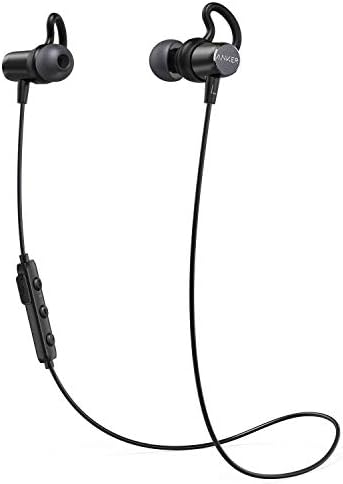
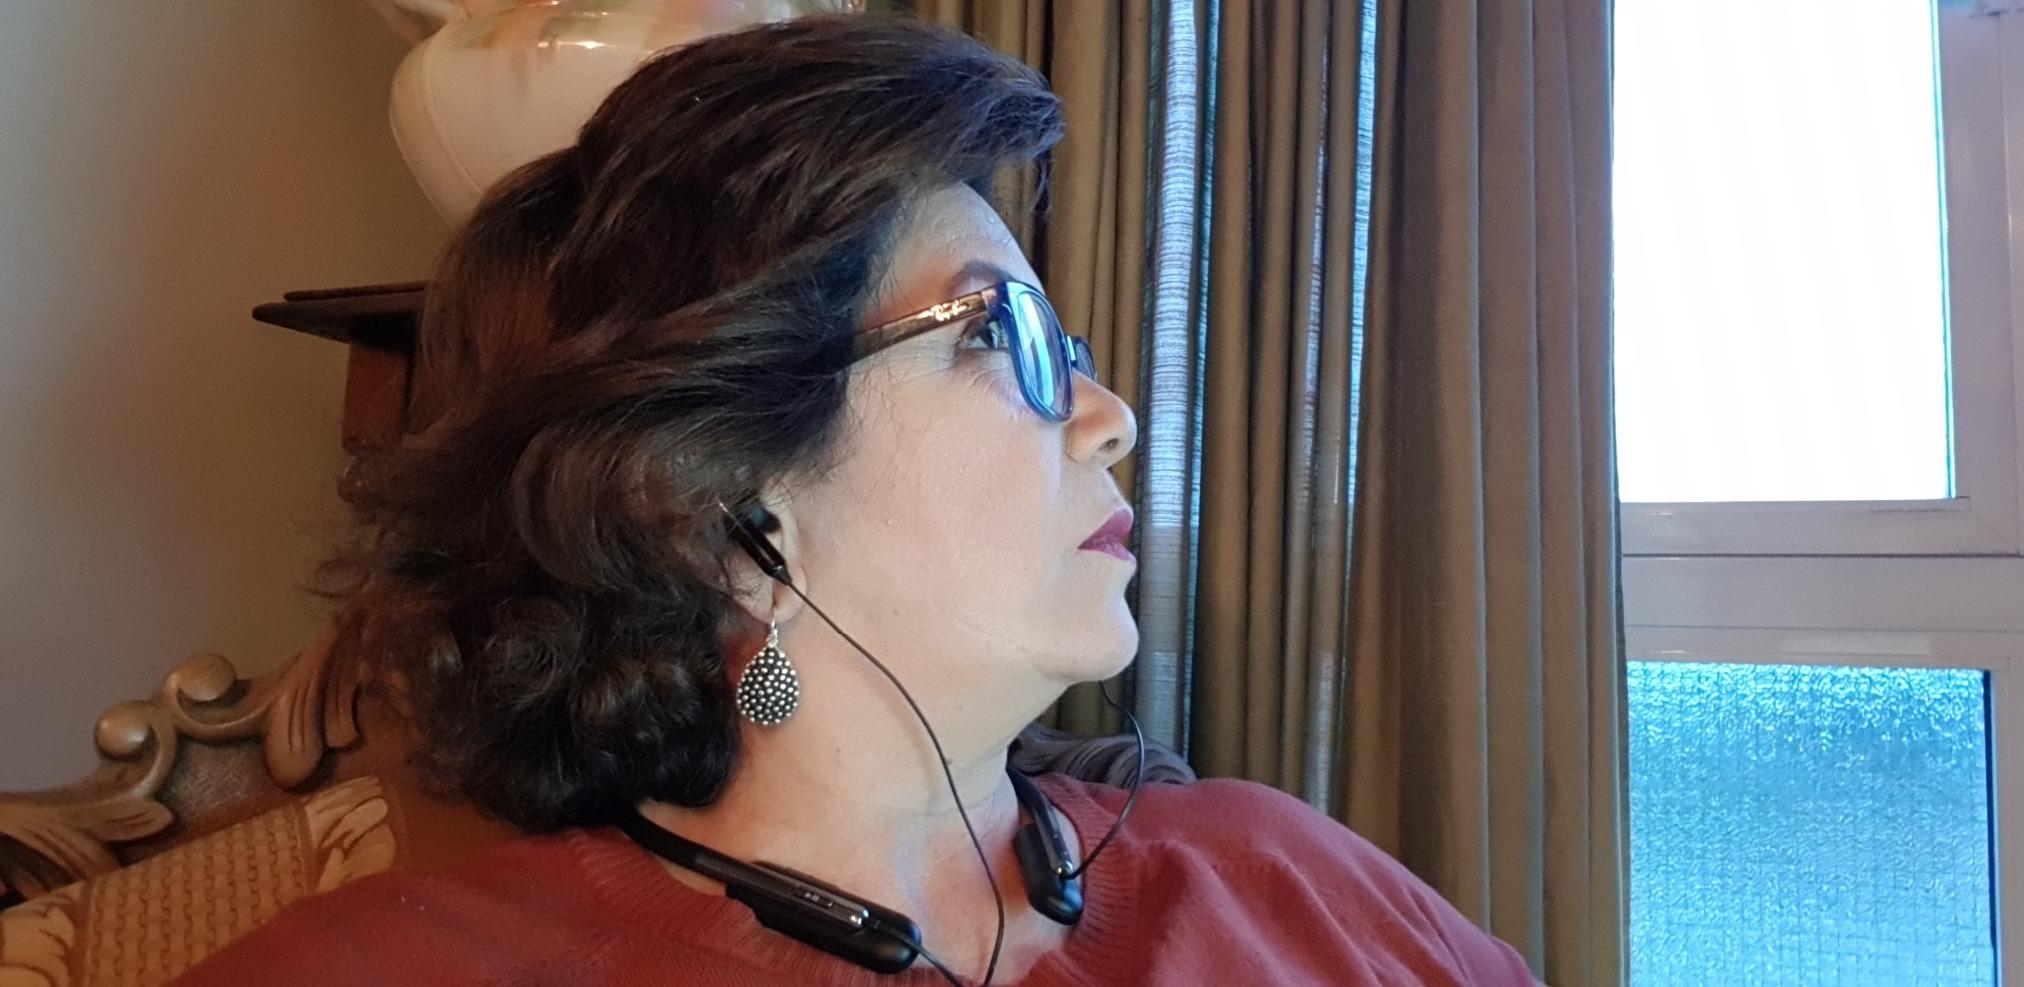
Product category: headphones
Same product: no